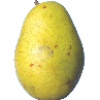
Label: pear_monster